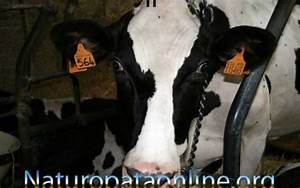
Label: mucca